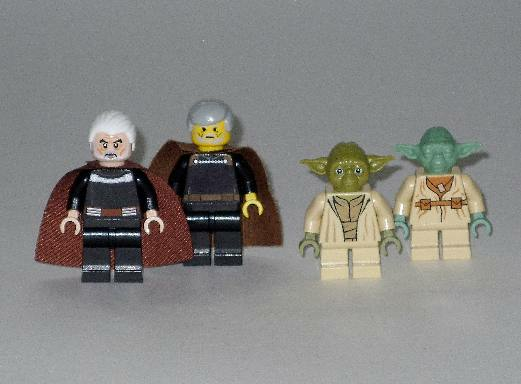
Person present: No